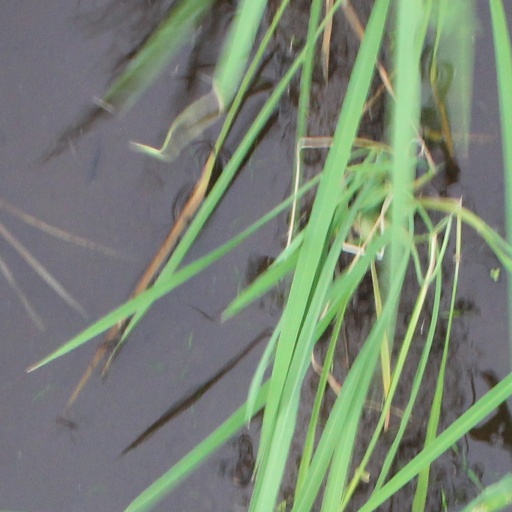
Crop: rice